Valery Bondik

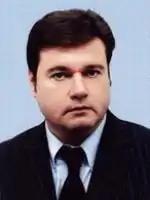
Valery Bondik in 2007

Valery Bondyk is a People's Deputy of Ukraine, member of Party of Regions fraction (since November 2007), Chairman of the Committee on the Judiciary (since December 2007), member of the High Council of Justice (since March 2007).